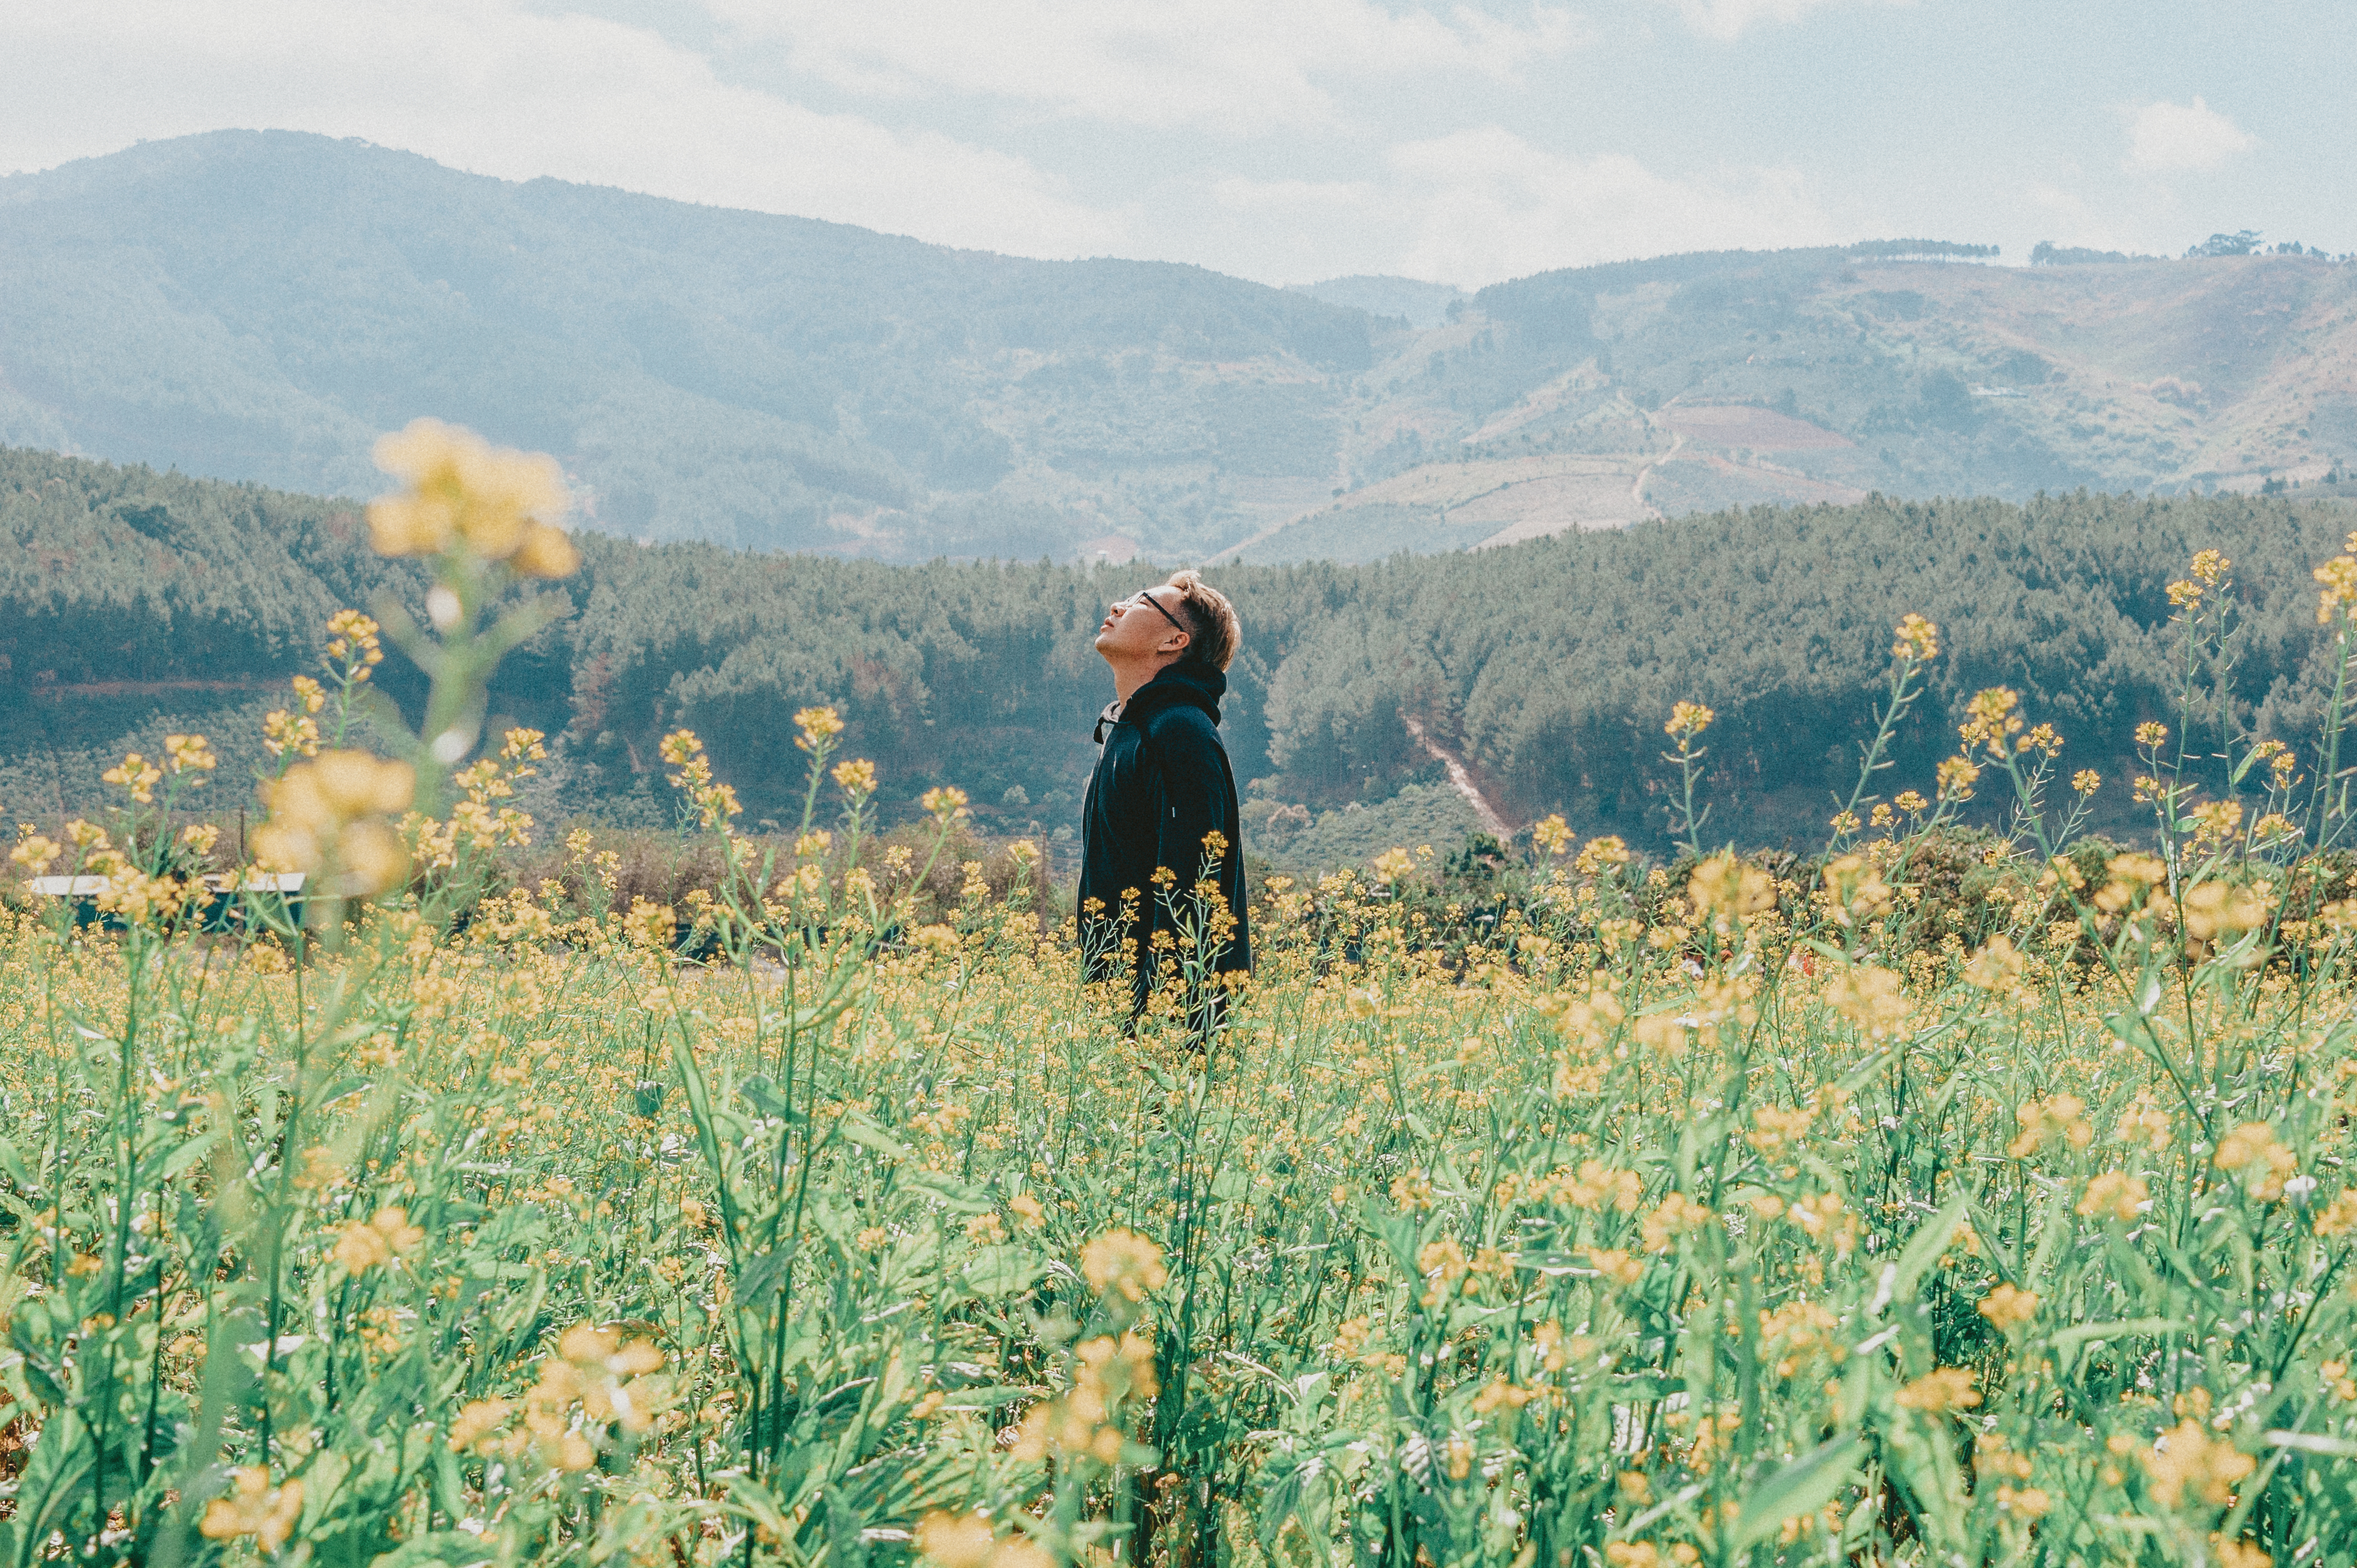
quotes, wallpaper, landscape, art, photography, vintage, pastel, lovely, cute, typography, happy, live, light, ecosystem, grassland, mountainous landforms, field, grass, crop, prairie, grass family, tree, mountain, agriculture, hill, sky, meadow, plant, shrubland, rural area, ecoregion, spring, pasture, steppe, plant community, flower, wildflower, commodity, phragmites